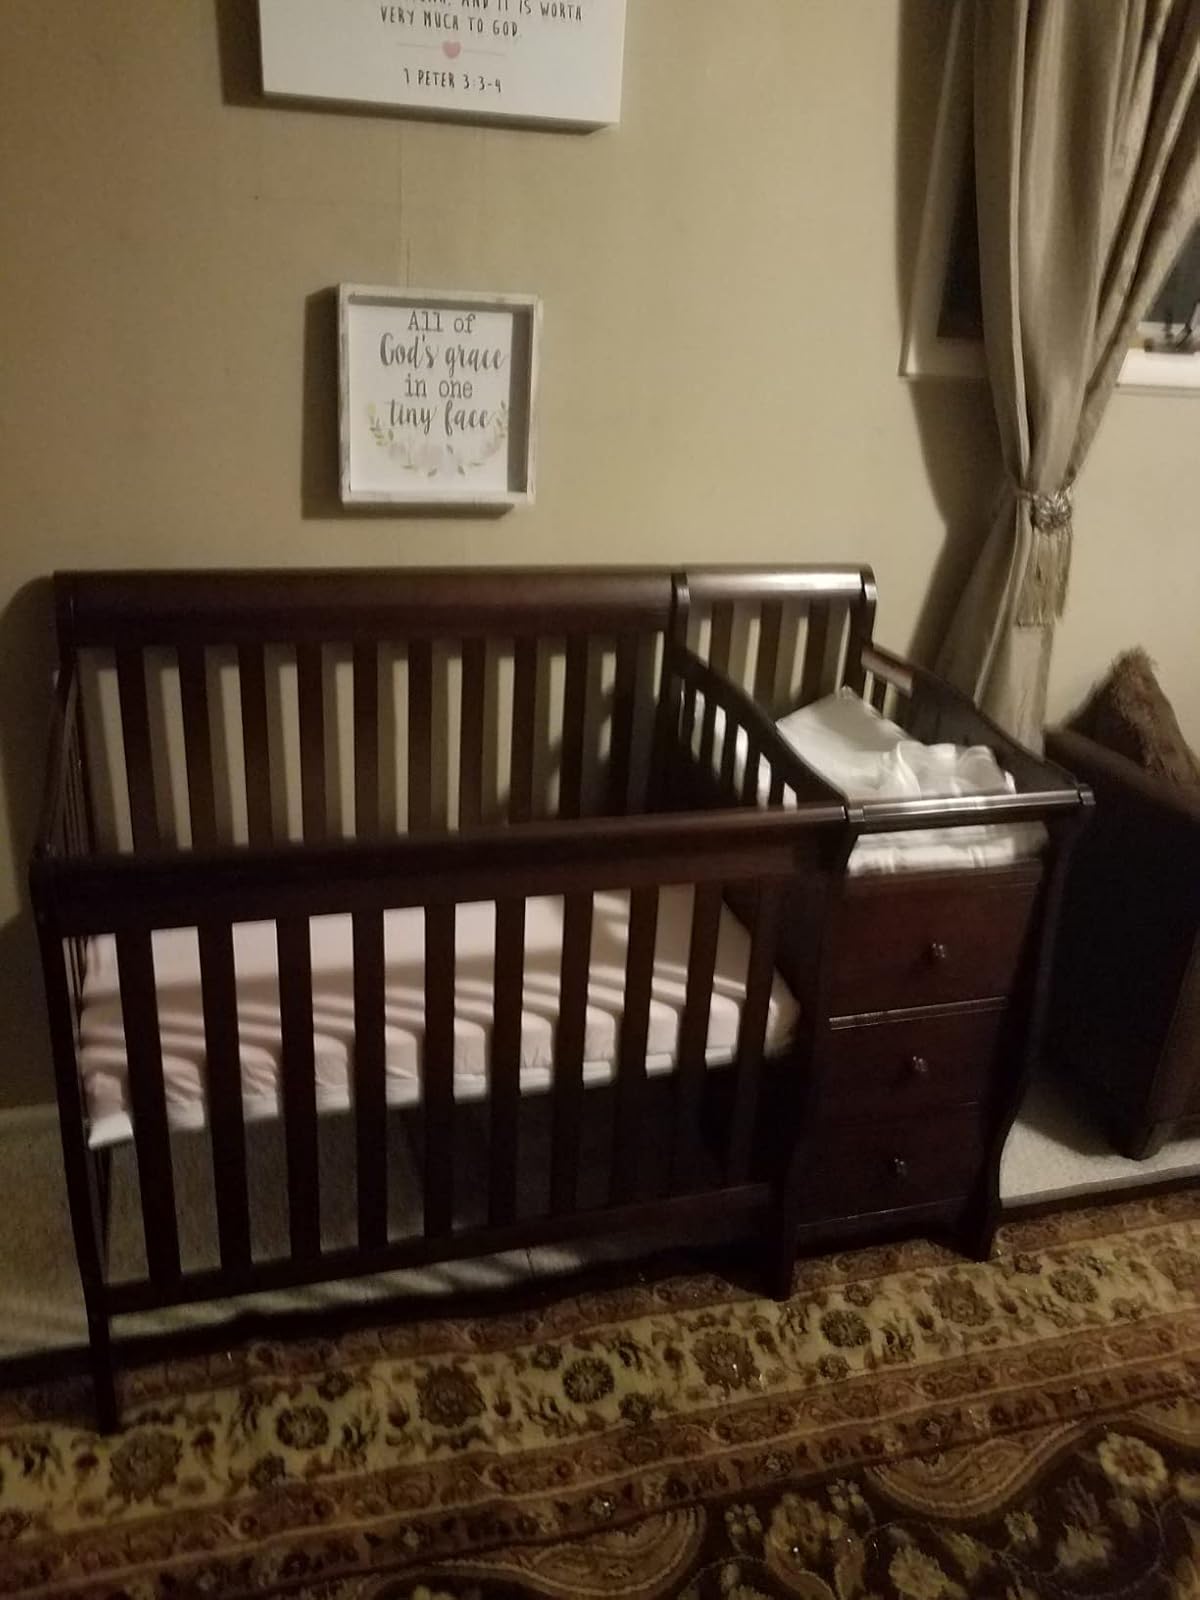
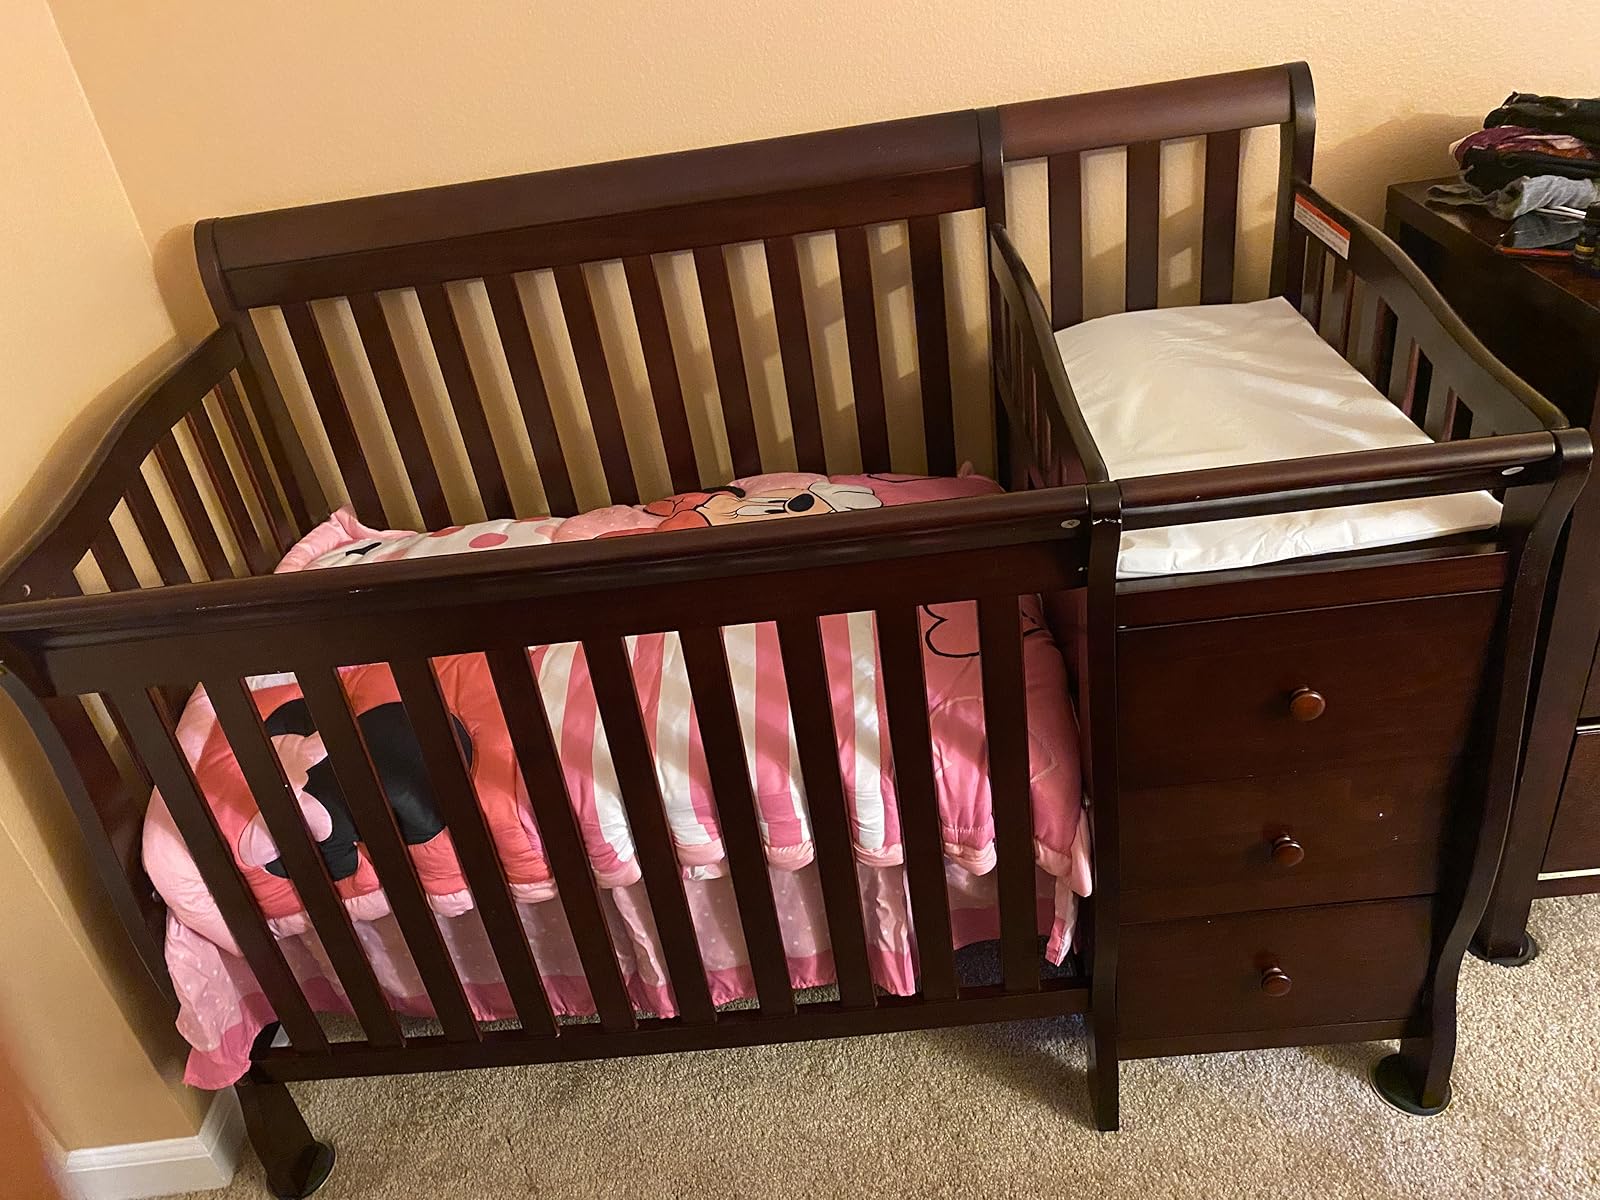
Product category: products_crib
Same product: yes